Silhouette animation

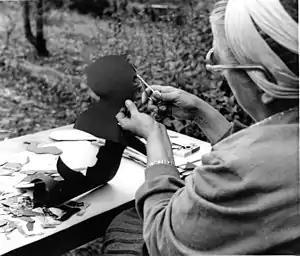
Lotte Reiniger London Abbey Arts Centre Garden 02

Silhouette animation is animation in which the characters are only visible as black silhouettes. This is usually accomplished by backlighting articulated cardboard cut-outs, though other methods exist. It is partially inspired by, but for a number of reasons technically distinct from, shadow play.